Hugo Stinnes

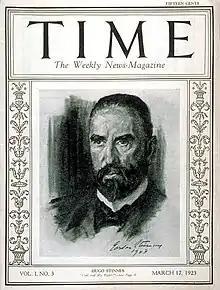
"Time" cover, 17 Mar 1923

When World War I broke out, Stinnes secured an enormous share in the war profits which enlarged the fortunes of the great industrialists. In enemy countries, his enterprises were sequestrated, and his firm at Rotterdam placed on the Allies' "black list". But, apart from the regular indemnification paid by the German government, he was richly compensated when he was called in by Erich Ludendorff, as the most competent expert to give advice, to organize the coal and the industrial production of occupied Belgium and to help to set in motion the gigantic production of war material which the German general headquarters demanded.